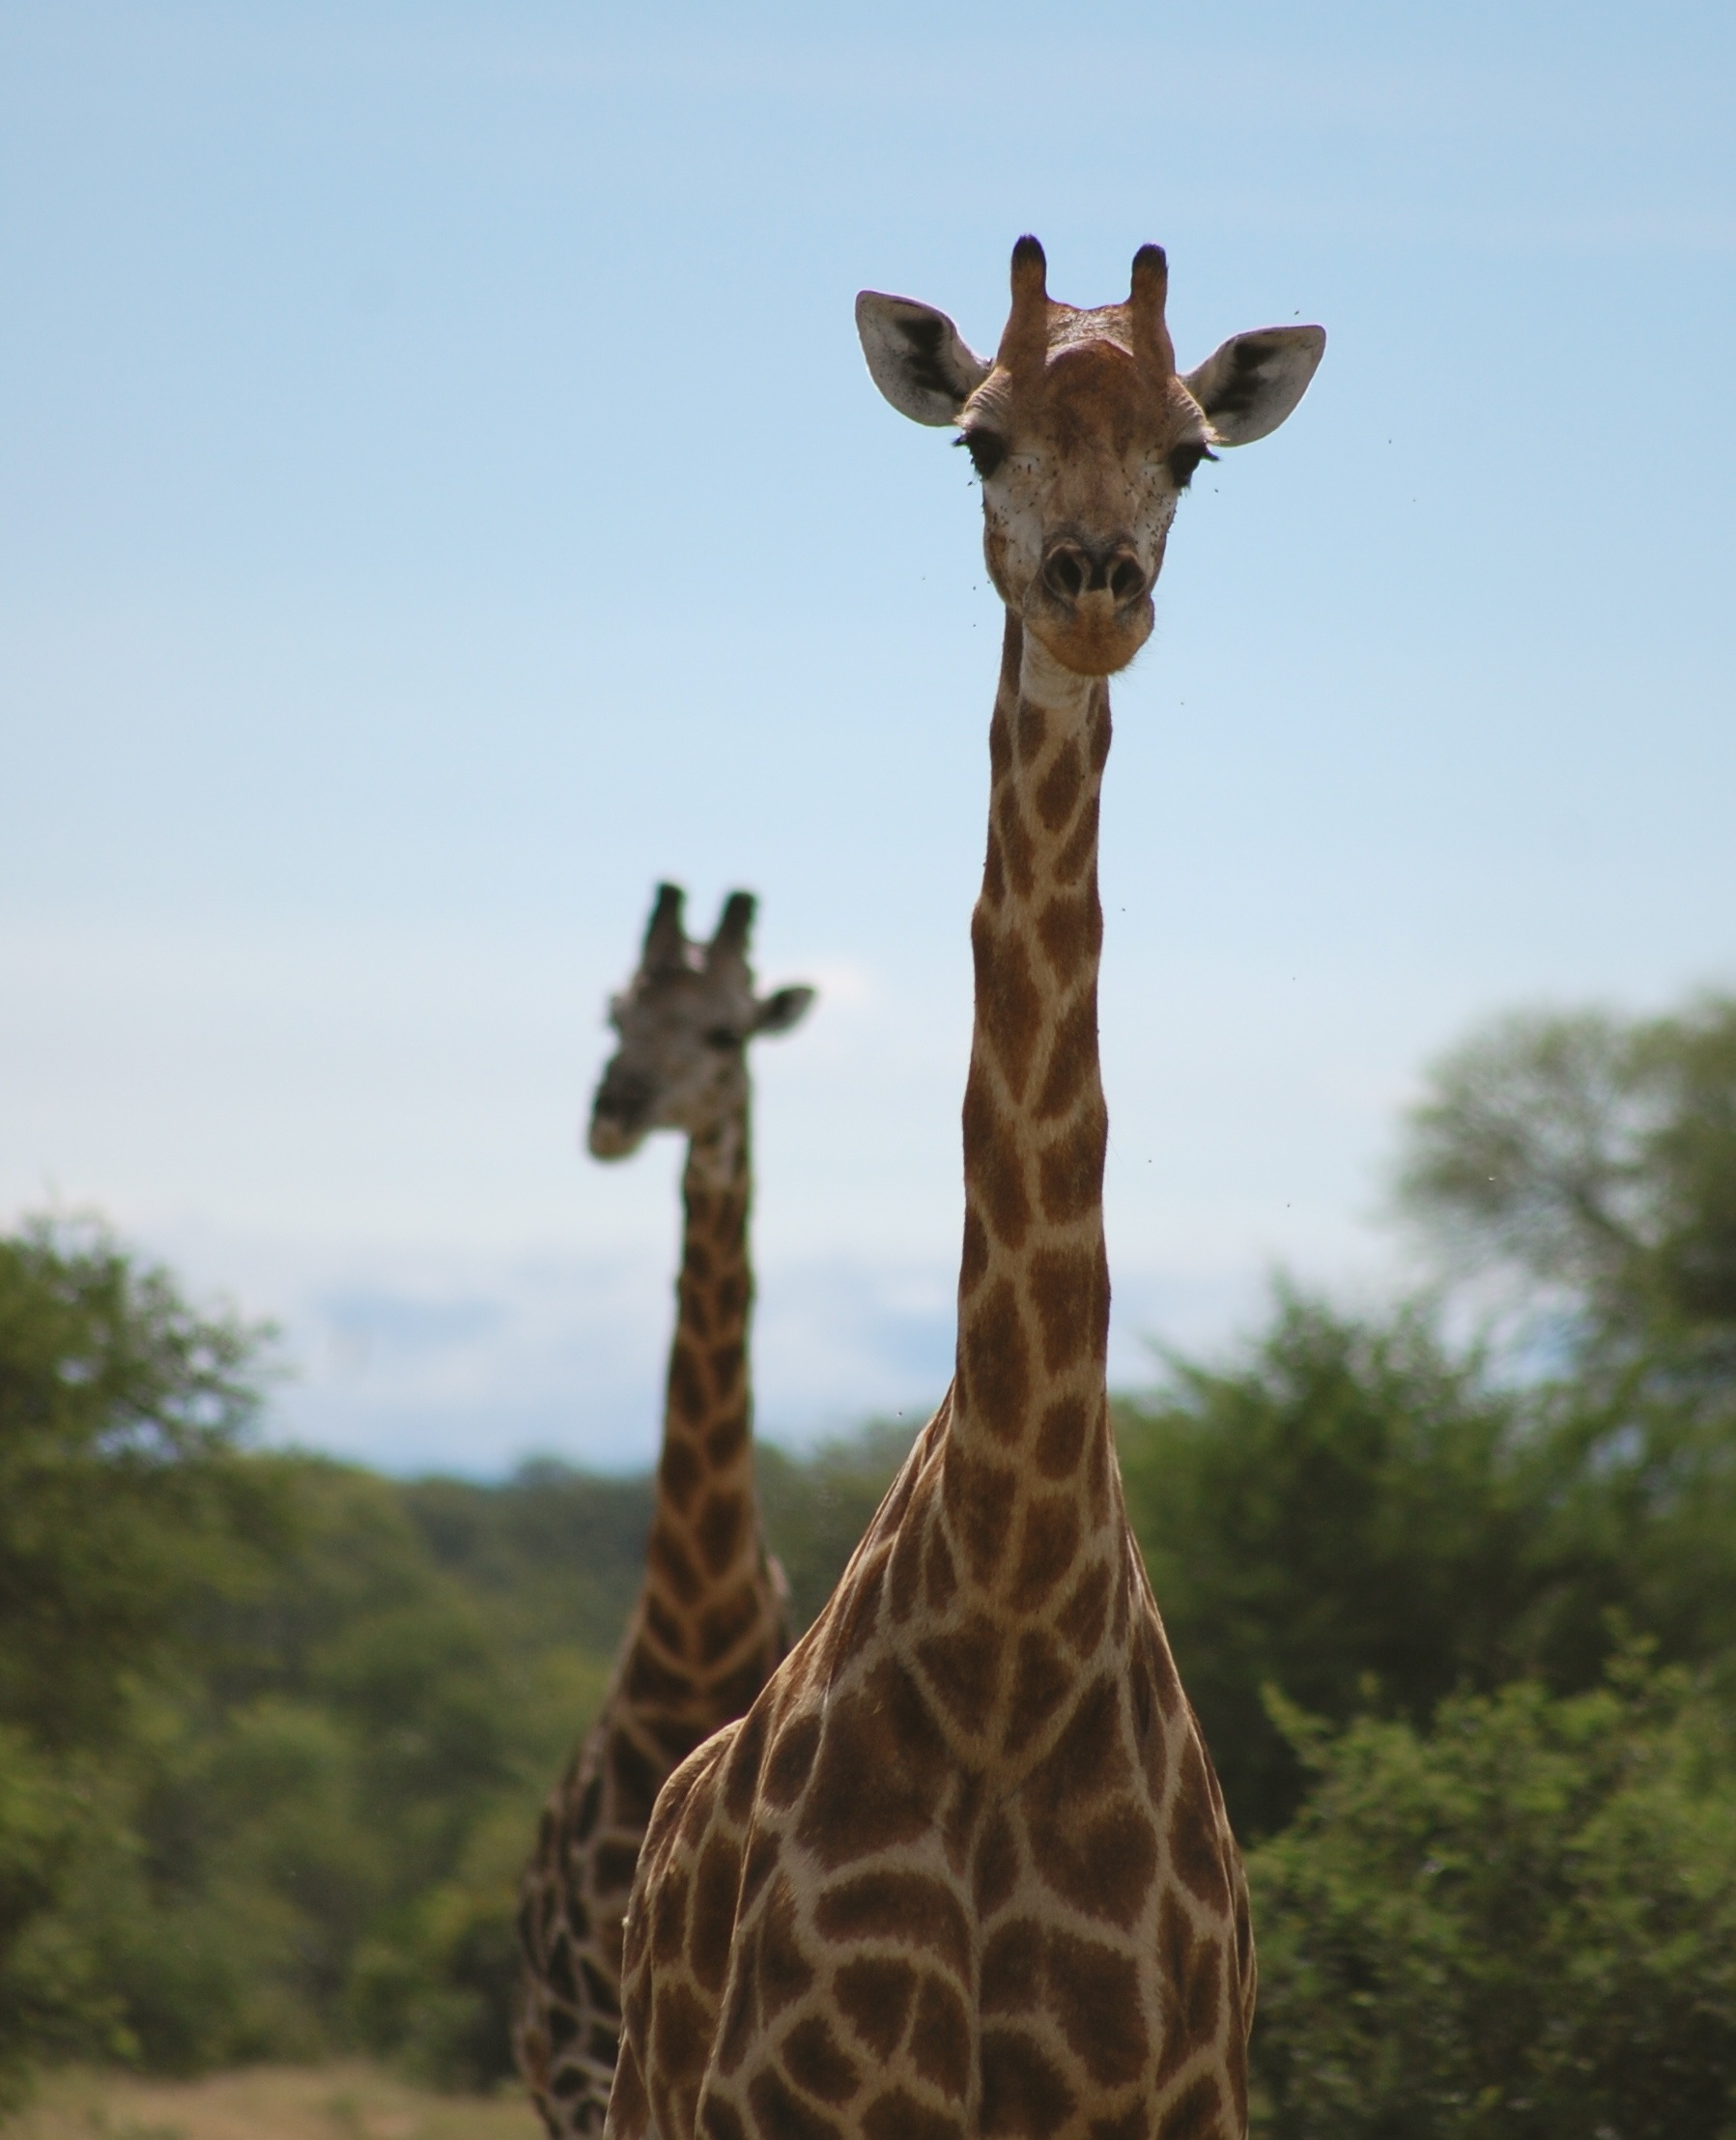
adventure, wildlife, mammal, fauna, savanna, giraffe, tall, vertebrate, giraffes, african, safari, giraffidae